Margaret of Navarre

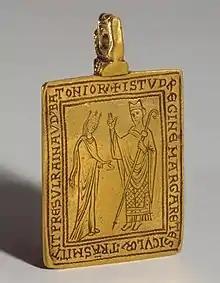
Pendant depicting Margaret receiving a gift of relics of Thomas Becket from Bishop Reginald of Bath, c. 1177

Margaret of Navarre (c. 1135 – 12 August 1183) was Queen of Sicily as the wife of William I (1154–1166) and the regent during the minority of her son, William II.